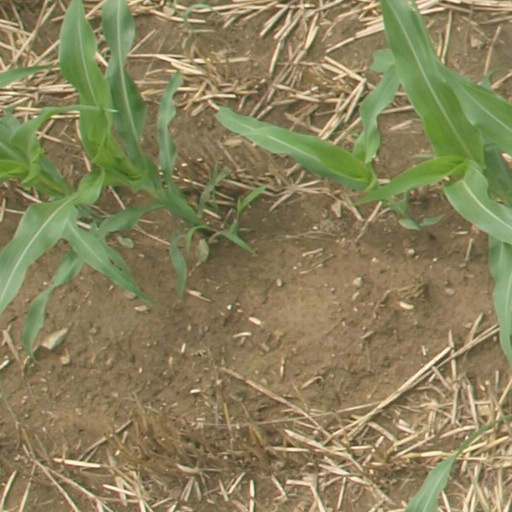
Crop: maize; corn